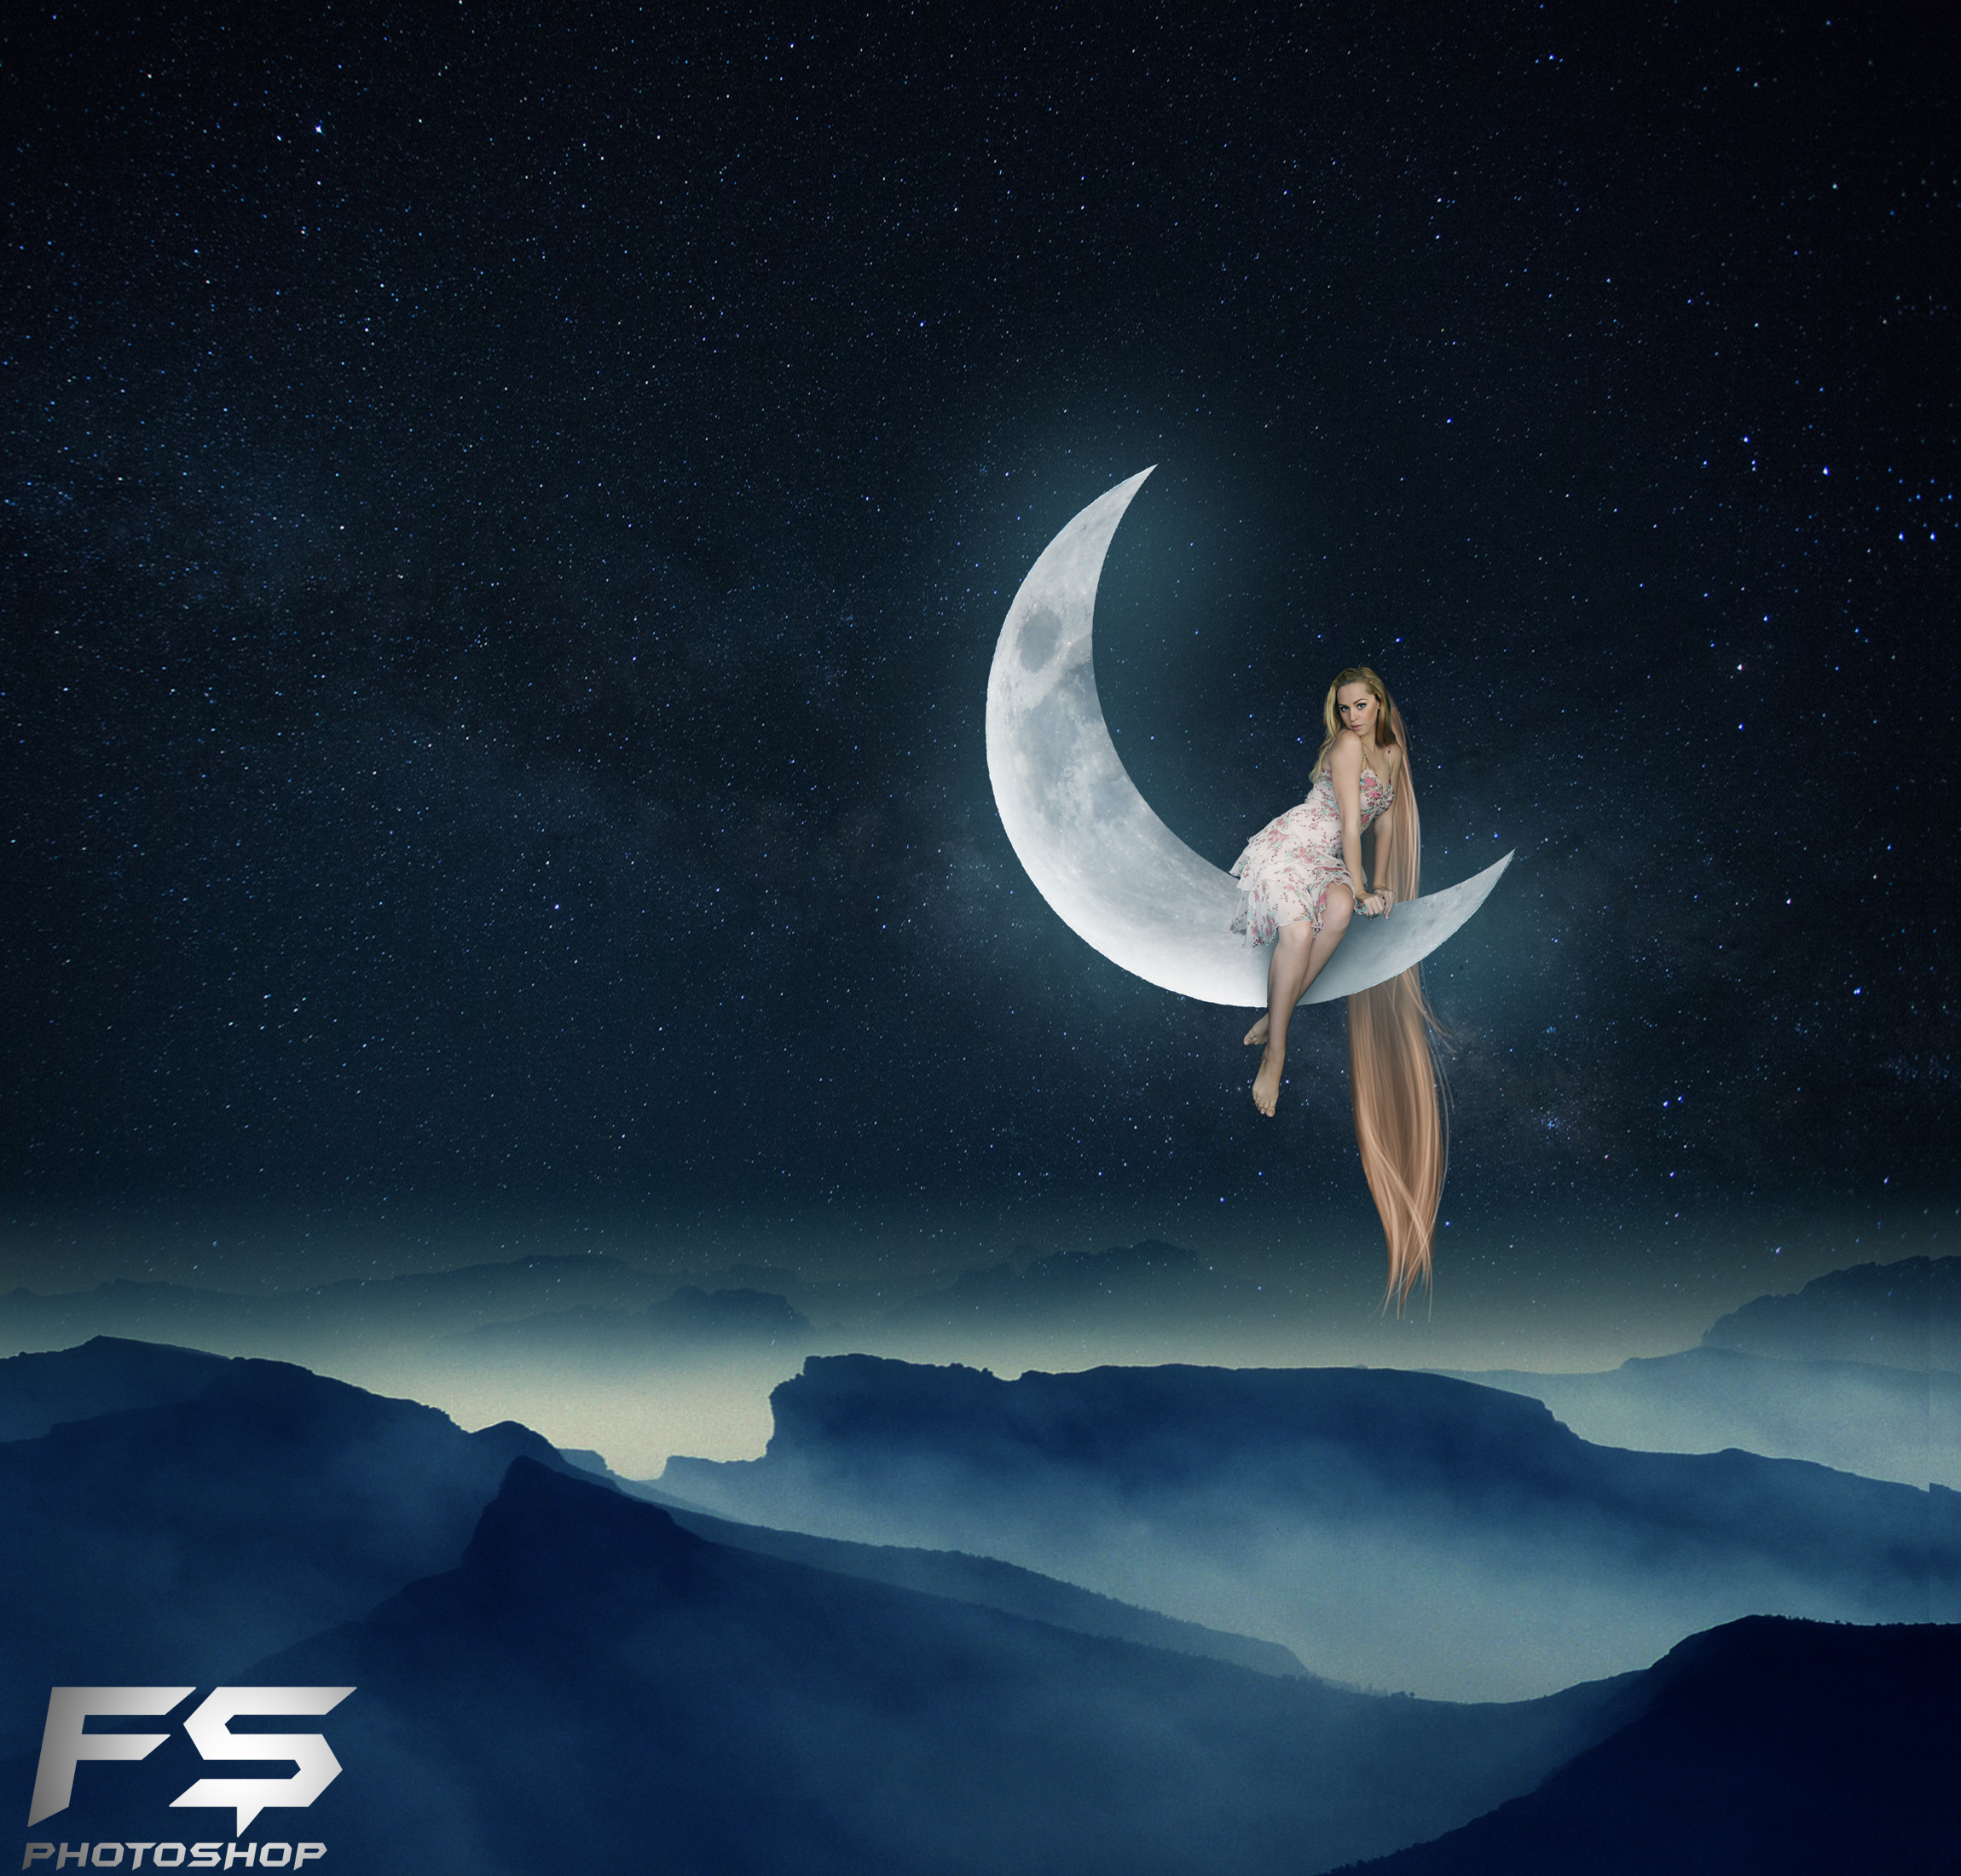
art, sky, moon, atmosphere, moonlight, darkness, computer wallpaper, astronomical object, night, space, midnight, outer space, star, stock photography